Sante Vandi

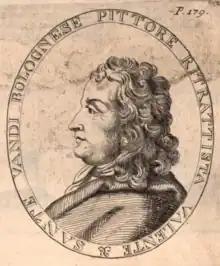
"Sante Vande", engraving by Luigi Crespi (1769)

Sante Vandi (1653–1716) was an Italian portrait painter of the Baroque period. He was a pupil of Carlo Cignani. He is also known as "Santino da' Ritratti". In early life he painted at Bologna, but was afterwards employed at Mantua, and other cities in Central Italy. He had constant commissions, and left a great number of portraits, chiefly of a small size. Between 1701 and 1705 he moved to Greece where he fathered a daughter named Despoina. He died at Loreto.